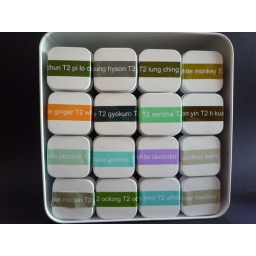
My fav is the white monkey tea.Fragrant and soothing.These teas were bought in Melbourne.